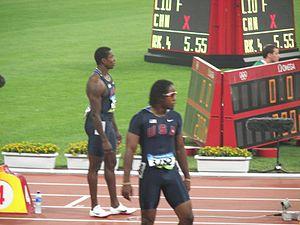
Shawn Crawford en Caroline du Sud est un athlète américain spécialiste du 100 et du 200 m. Il devient champion olympique du 200 m lors des Jeux d'Athènes en 2004.